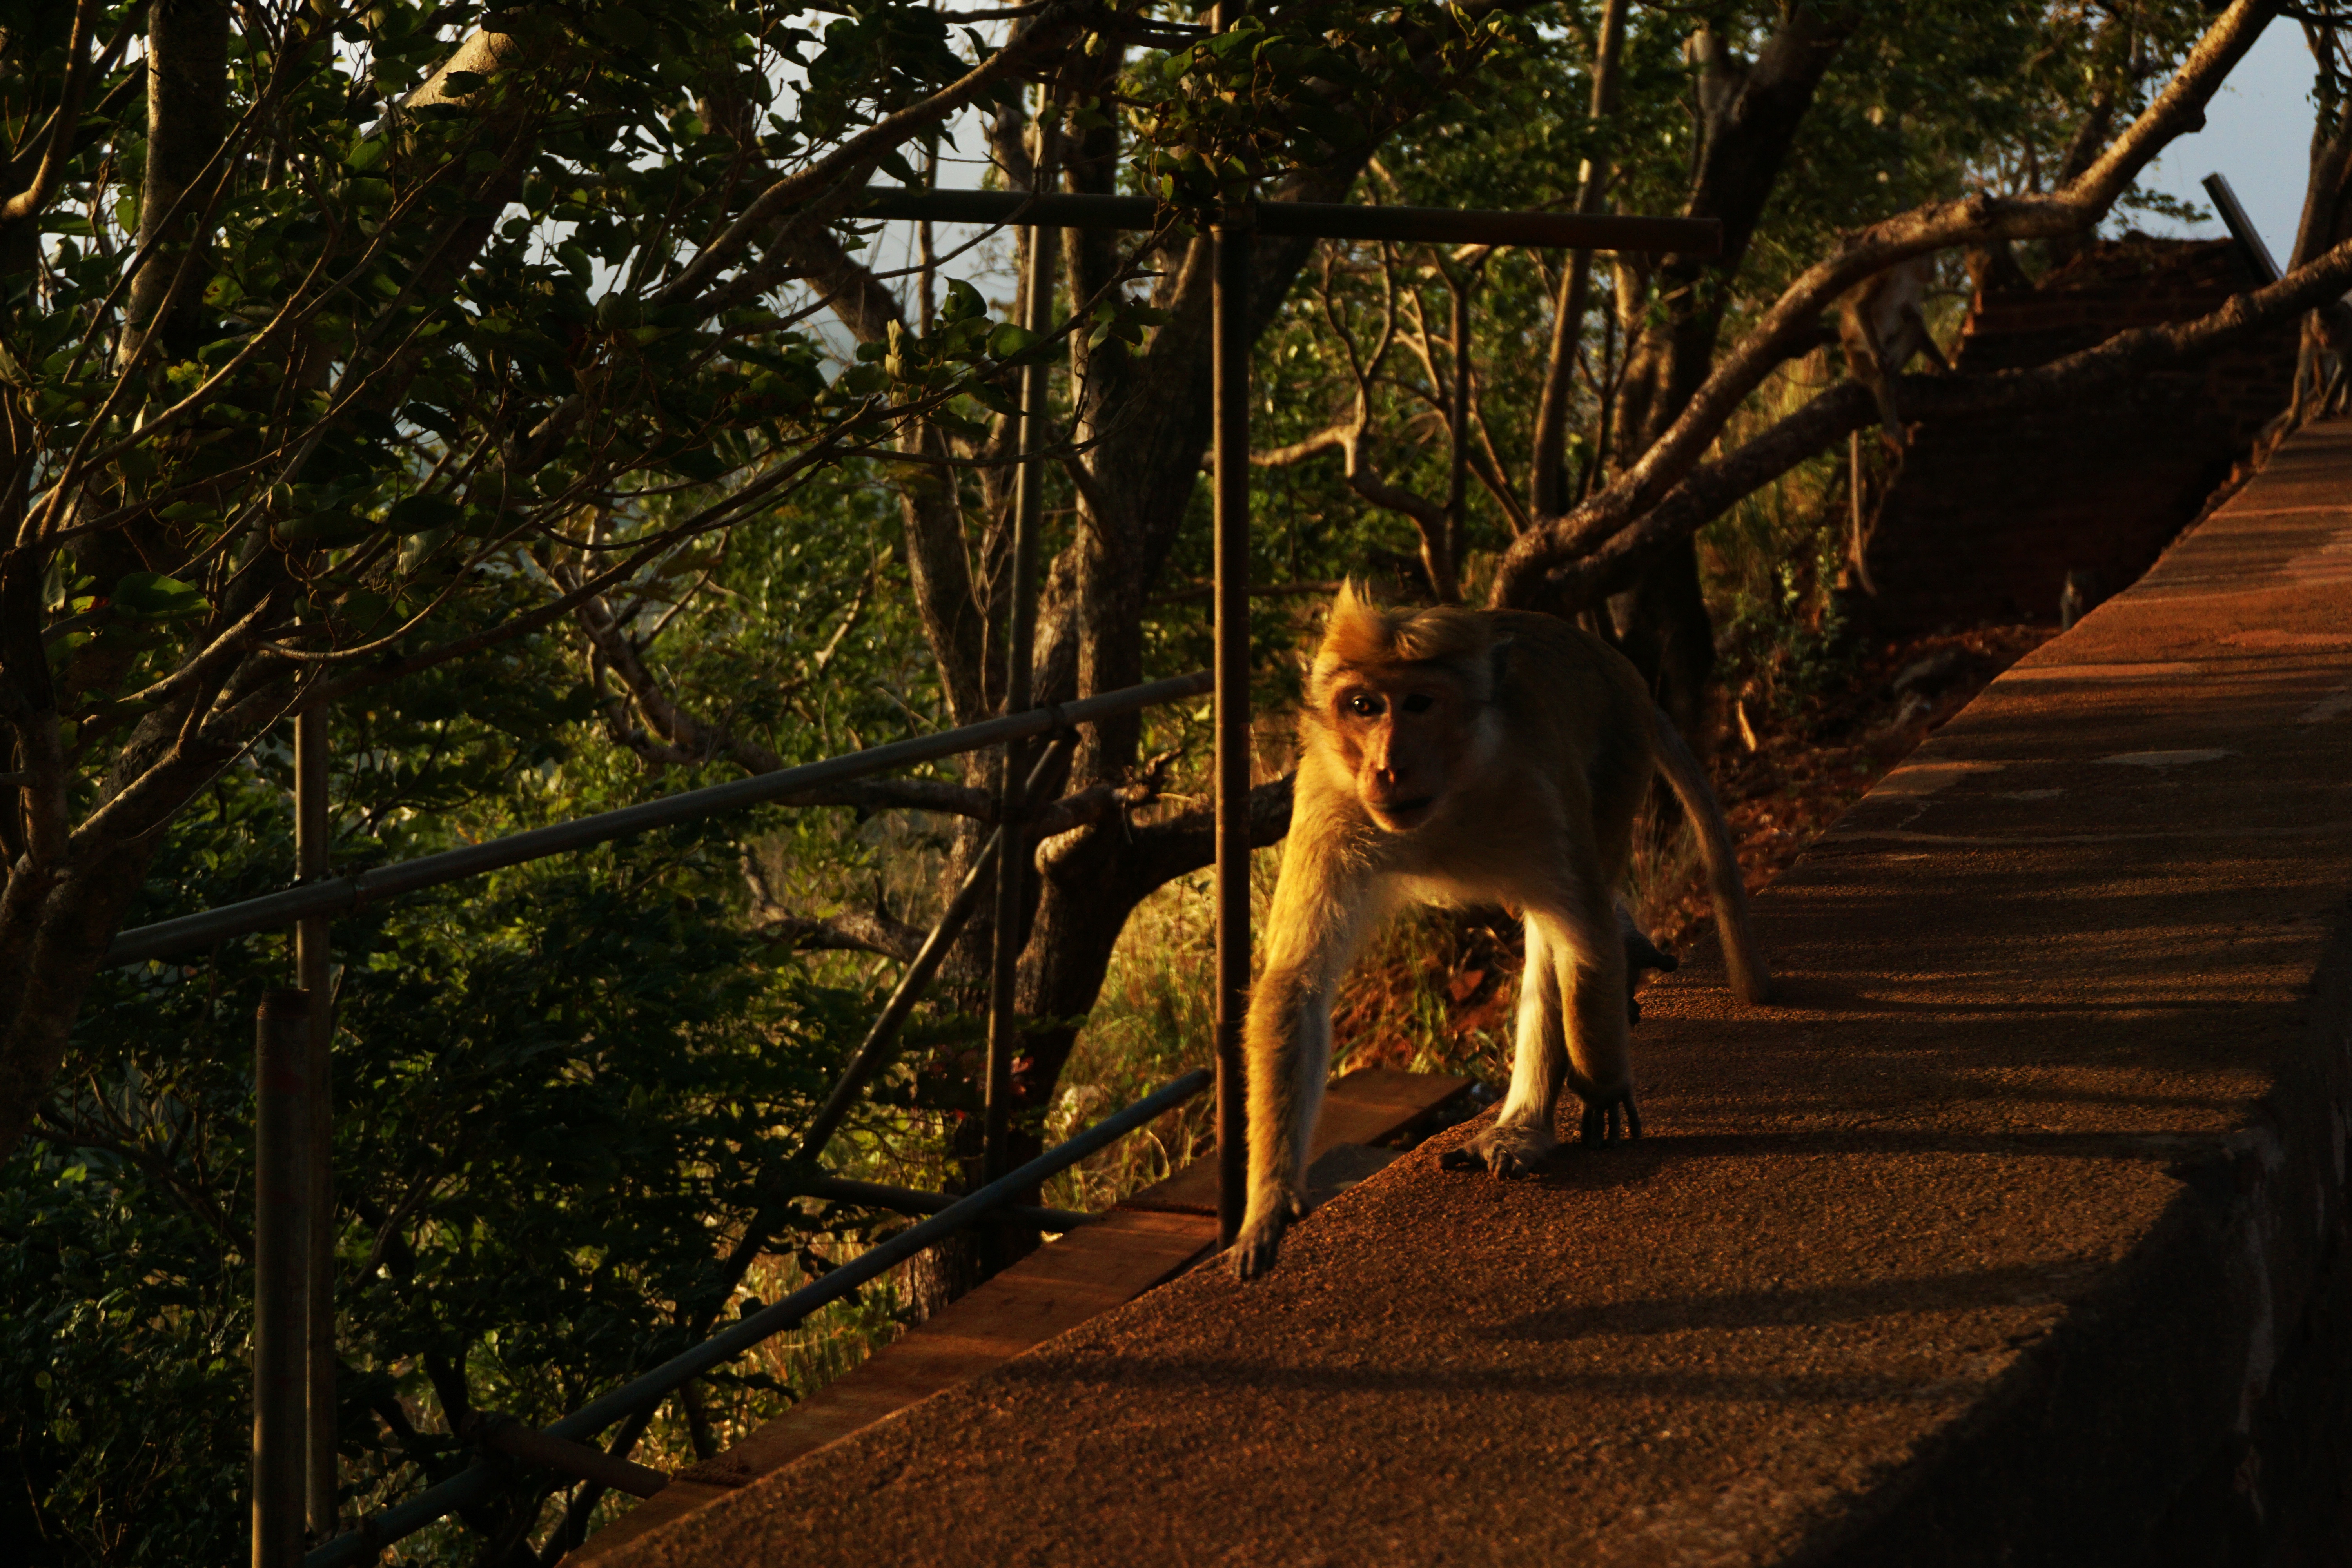
tree, nature, forest, wilderness, sunlight, wildlife, jungle, autumn, fauna, savanna, habitat, safari, natural environment